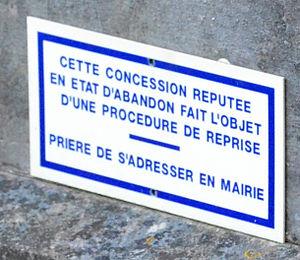
Panonceau disposé sur une pierre tombale. Il y est écrit
Une concession funéraire est un droit à occuper un terrain pour y déposer le corps d'un défunt ou d'un groupe de défunts.